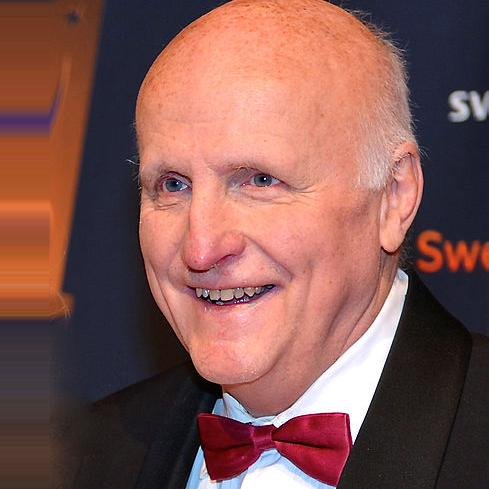
Age: 71